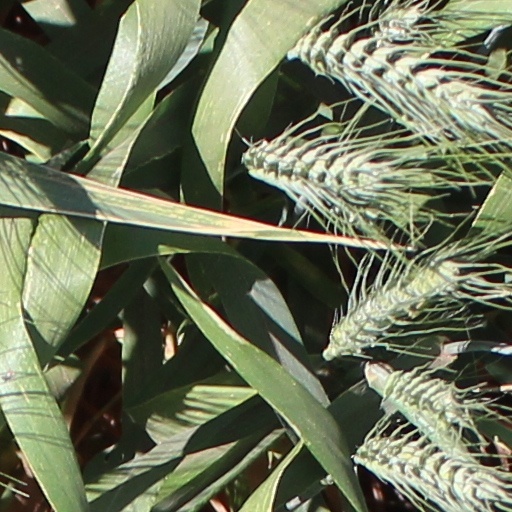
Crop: wheat